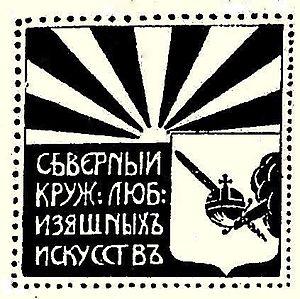
Le Cercle des amateurs de beaux-arts de la région Nord de Russie est une organisation culturelle et éducative non-gouvernementale créée en 1906 à Vologda par des peintres et des intellectuels de la région. Le cercle déploie ses activités par des expositions, des publications, des cours et des conférences, l'organisation d'un musée de peinture à Vologda, de classes de dessin, d'une bibliothèque de livres sur la peinture et l'architecture. La publication en 1914 du livre de Georges Loukomski « Vologda autrefois » a connu plusieurs rééditions et constitue toujours aujourd'hui une des meilleurs sources d'information, un des meilleurs guides de voyage sur Vologda.